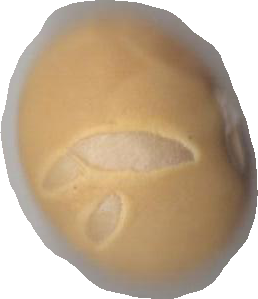
Variety: Dega